Crime in South Africa

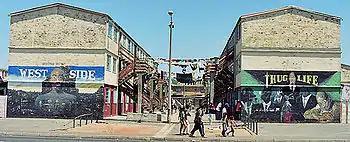
Gang associated graffiti on public housing in the Cape Town neighborhood of Manenburg.

Of 5,781 police vehicles in Gauteng, 1,407 or almost a quarter were out of order in 2020, which negatively affected reaction times and visible policing. Three to four detectives rely on a single vehicle, meaning that detectives have to share with a colleague to visit a crime scene. Poor quality infrastructure prevented the conversion of paper dockets to an e-docket system, while its PCEM, FPS and VA-AMIS systems, acquired from FDA to keep tabs on case evidence and firearms, functioned only intermittently from 2018 to 2021. From 2018 to 2020, funds were insufficient to supply service members with new uniforms, though some were found in the possession of blue light hijackers and other armed robbers. Bulletproof vests were likewise in short supply. By 2020 some toxicological reports of the SAPS were lagging by as much as a decade, while the number of unprocessed DNA samples at the National Forensic Science Laboratories (NFSL) reached a backlog of 117,000 due to mismanagement of the supply chain process.